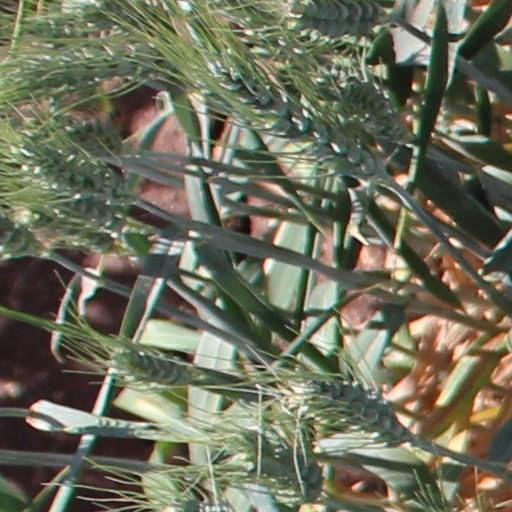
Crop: wheat